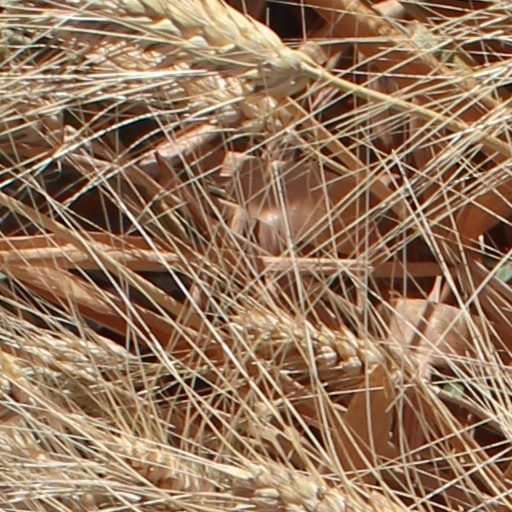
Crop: wheat